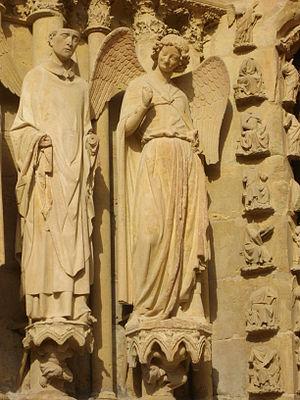
Façade occidentale de la Cathédrale Notre-Dame de Reims (Marne, France)